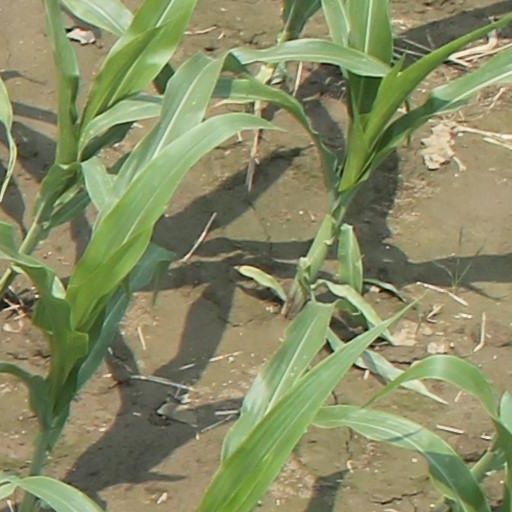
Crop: maize; corn